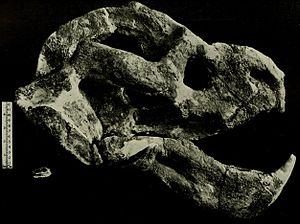
Emydops est un genre éteint de dicynodontes thérapsides du Permien d'Afrique du Sud. Il a été nommé en premier lieu par Robert Broom, paléontologue sud-africain, en 1912, lorsqu'il décrivait Emydops minor.